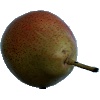
Label: Pear Forelle 1